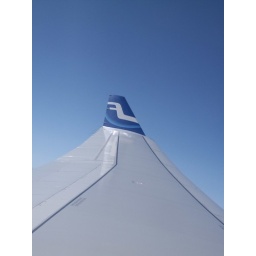
Finnair logo in the blue sky